Gus Grissom

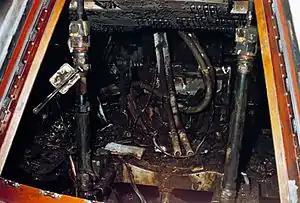
Charred remains of the Apollo 1 Command Module, in which Grissom was killed along with Roger B. Chaffee and Ed White

Before Apollo 1's planned launch on February 21, 1967, the Command Module interior caught fire and burned on January 27, 1967, during a pre-launch test on Launch Pad 34 at Cape Kennedy. Astronauts Grissom, White, and Chaffee, who were working inside the closed Command Module, were asphyxiated. During the test, Grissom said, "How are we going to get to the Moon if we can't talk between two or three buildings," then shouted "fire!" The fire's ignition source was damaged wiring. The pilots' deaths were attributed to lethal hazards in the early CSM design and conditions of the test, including a pressurized 100 percent oxygen prelaunch atmosphere, wiring and plumbing flaws, flammable materials used in the cockpit and in the astronauts' flight suits, and an inward-opening hatch that could not be opened quickly in an emergency and not at all with full internal pressure.